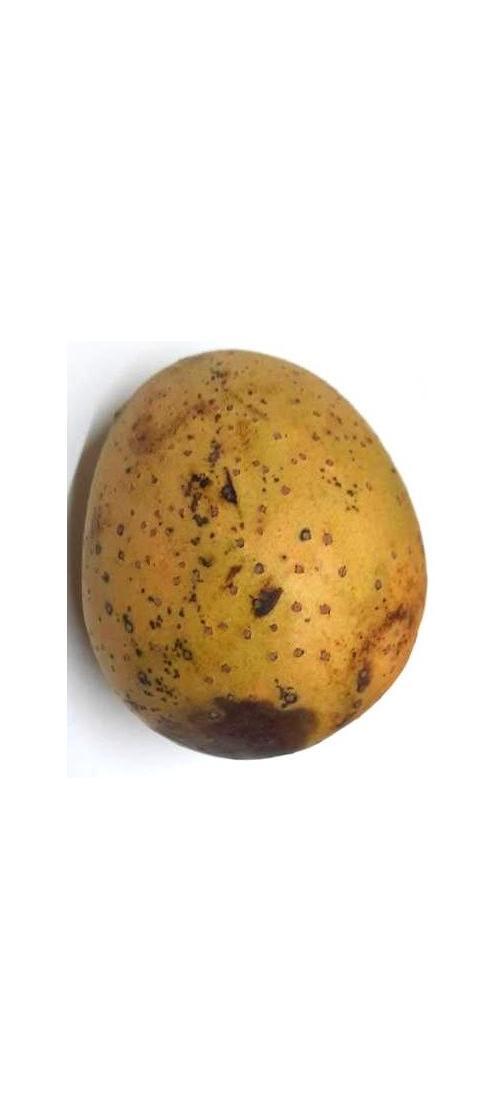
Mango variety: Gourmoti